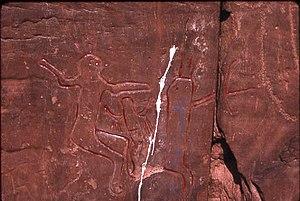
Les gravures rupestres de la région d'Ain Sefra sont des gravures préhistoriques d'âge néolithique du Sud-oranais. Au long de l'Atlas saharien elles font suite à celles, à l'ouest, de la région de Figuig et précèdent celles, à l'est, des régions d'El-Bayadh, d'Aflou puis de Tiaret. Des gravures comparables ont été décrites, plus à l'est encore, autour de Djelfa et dans le constantinois.